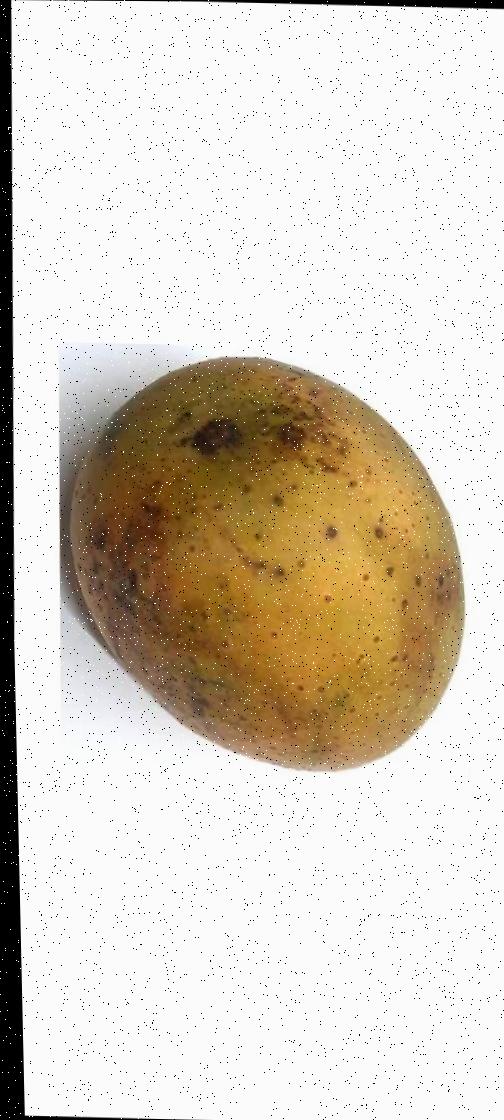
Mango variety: Gourmoti